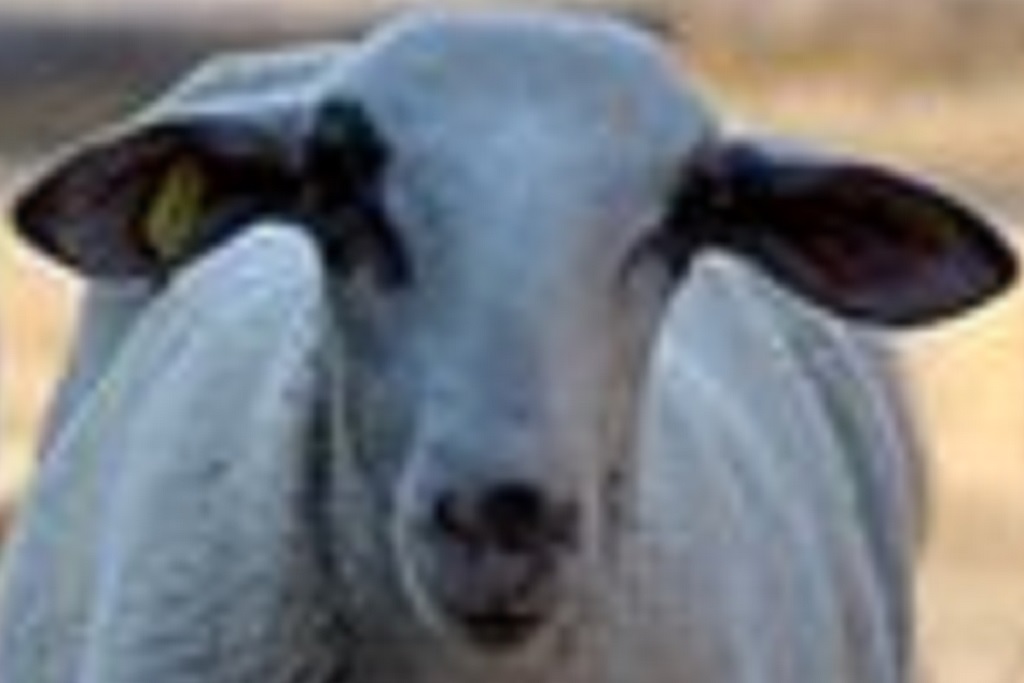
Label: no pain